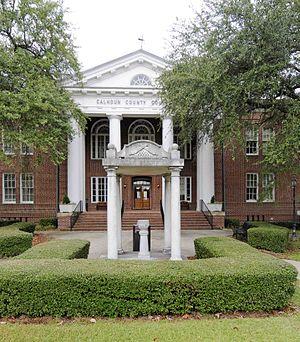
La ville de Saint Matthews est le siège du comté de Calhoun, situé en Caroline du Sud, aux États-Unis.